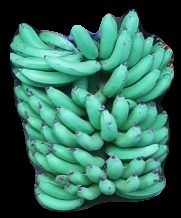
Variety: pachbale
Grade: grade1